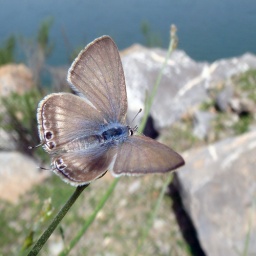
A female on the shores of a lake in Turkey